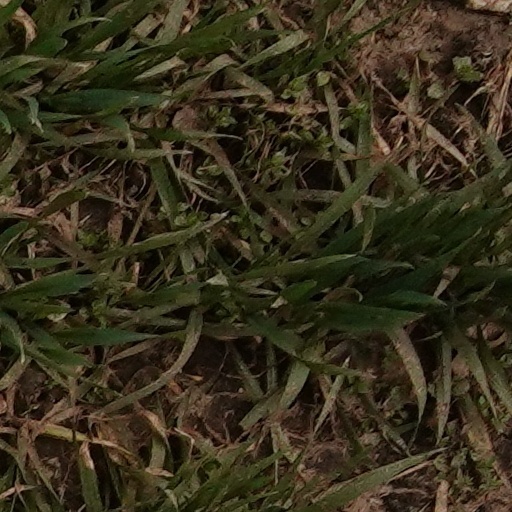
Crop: wheat